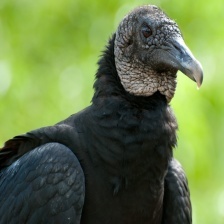
Species: BLACK VULTURE
Scientific name: CORAGYPS ATRATUS
ImageNet parent category: vulture